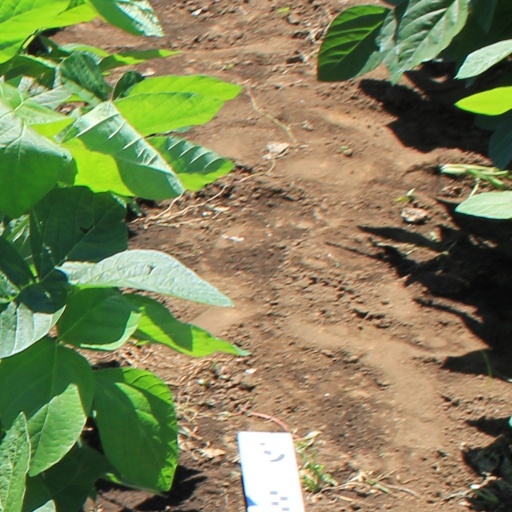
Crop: soybean